Louisa Moore Holt

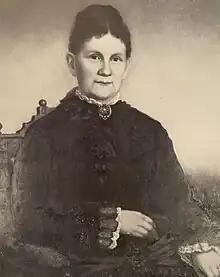

Louise Matilda Moore Holt (October 15, 1833 – December 9, 1899), also known as Louisa Holt, was an American political hostess who, as the wife of Thomas Michael Holt, served as the Second Lady of North Carolina from 1889 to 1891 and as the First Lady of North Carolina from 1891 to 1893.